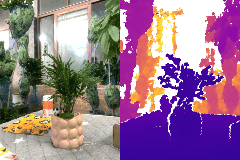
Label: flower_pot